Charlotte Gainsbourg

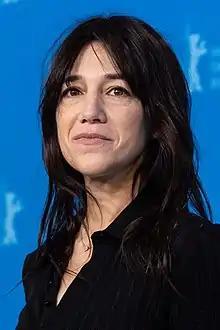
Gainsbourg at the 2022 Berlinale

Gainsbourg worked with von Trier once again on his 2013 film "Nymphomaniac", in which she played the title role. The 5½-hour film depicts the life of a sex addict from youth to middle age. Regarding her reservations about the part, Gainsbourg commented, "The sex scenes weren't so hard. For me, it was all the masochistic scenes. Those were embarrassing and, yes, a little humiliating."